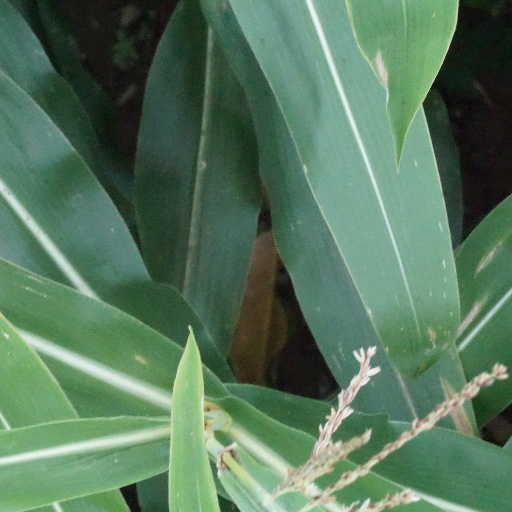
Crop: maize; corn